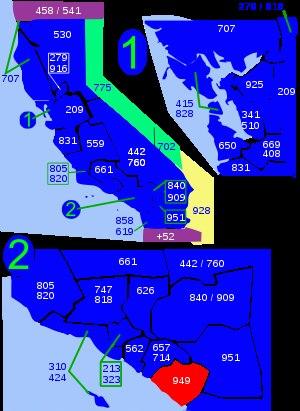
L'indicatif régional 949 est l'un des multiples indicatifs téléphoniques régionaux de l'État de Californie aux États-Unis.